Kun Khmer

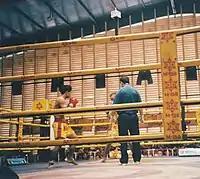
Pradal serey in 2014

According to Pel Yat, an elderly villager from Battambang, as documented in a 1974 publication regarding the social history of the province, “Boxers fought until death. During the bout, a stretcher to carry out the dead was brought in; it was kept there in case a boxer died. The winner received a prize from the committee.” Chhit Sarim, a kickboxer instructor from Siem Reap, described tournaments around his village from the first half of the last century, "Coffins were placed near the ring ready for the possibility of a dead loser. The boxers did not use gloves to protect from injury, they just wrapped silk thread around their fists. On their arms they tied katei - magical plants wrapped in red pieces of cloth that would cause their opponent to see multiple images of their body in the ring. They were great boxers." In order to avoid the fatal casualties, the French set up a series of rules that combined Western boxing with Khmer boxing.